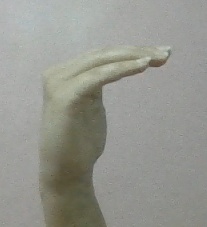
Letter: haa